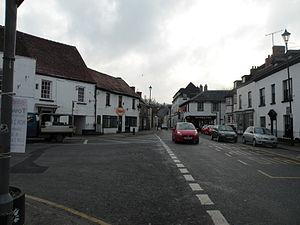
rue de caerleon, pays de galles